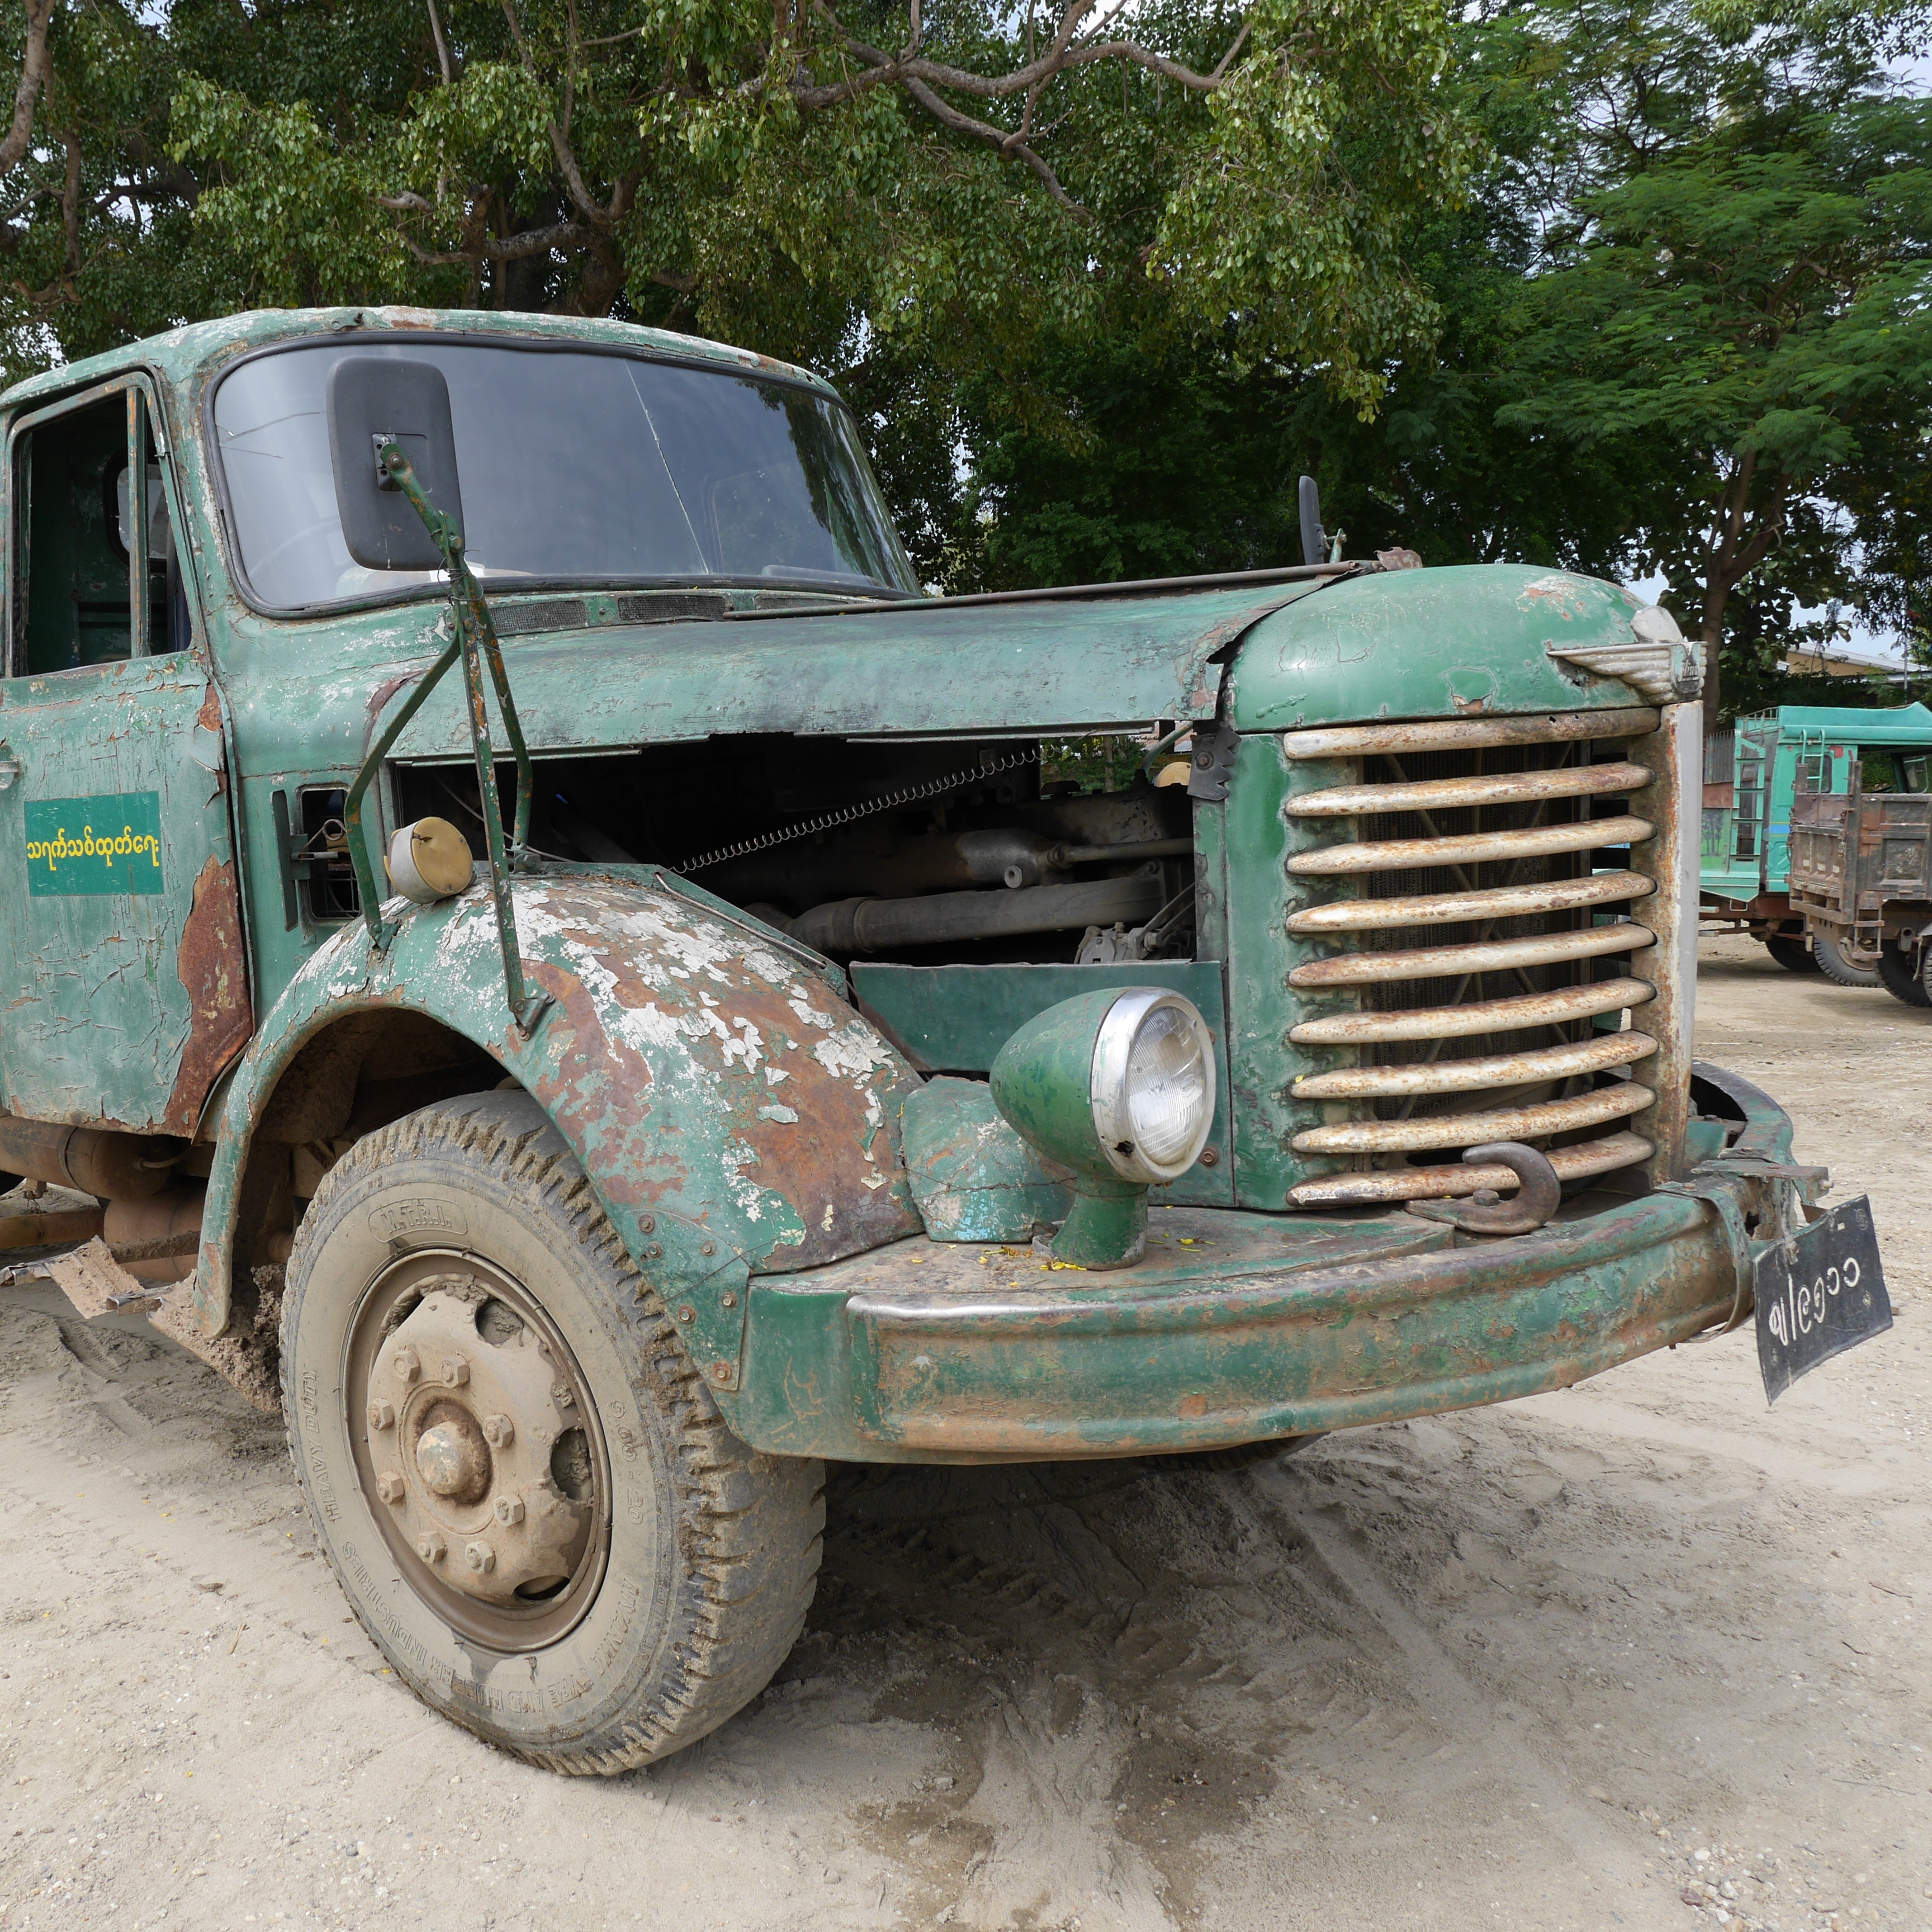
car, transport, truck, vehicle, motor vehicle, vintage car, ford, oldtimer, site, myanmar, burma, antique car, jalopy, pickup truck, land vehicle, automobile make